Mareil-Marly

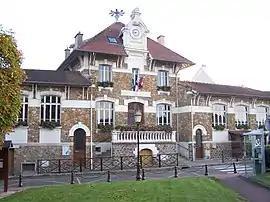
Town hall

Mareil-Marly is a commune in the Yvelines department in the Île-de-France region in north-central France.